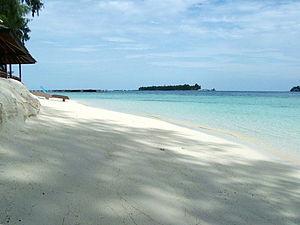
Les îles Seribu, en indonésien Kepulauan Seribu, c'est-à-dire "les mille îles", sont une chaîne d’îles située à 45 km au nord de la capitale de l'Indonésie, Jakarta.